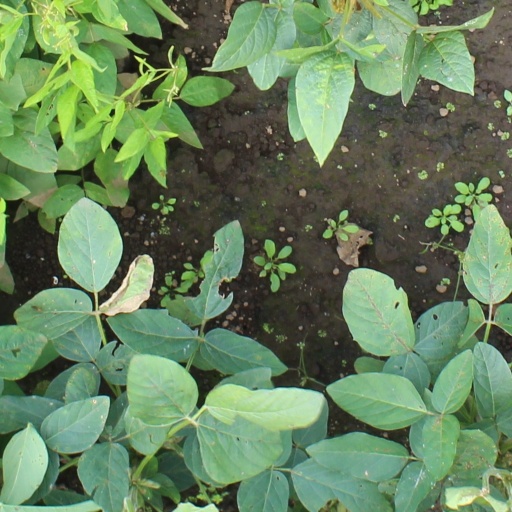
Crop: soybean